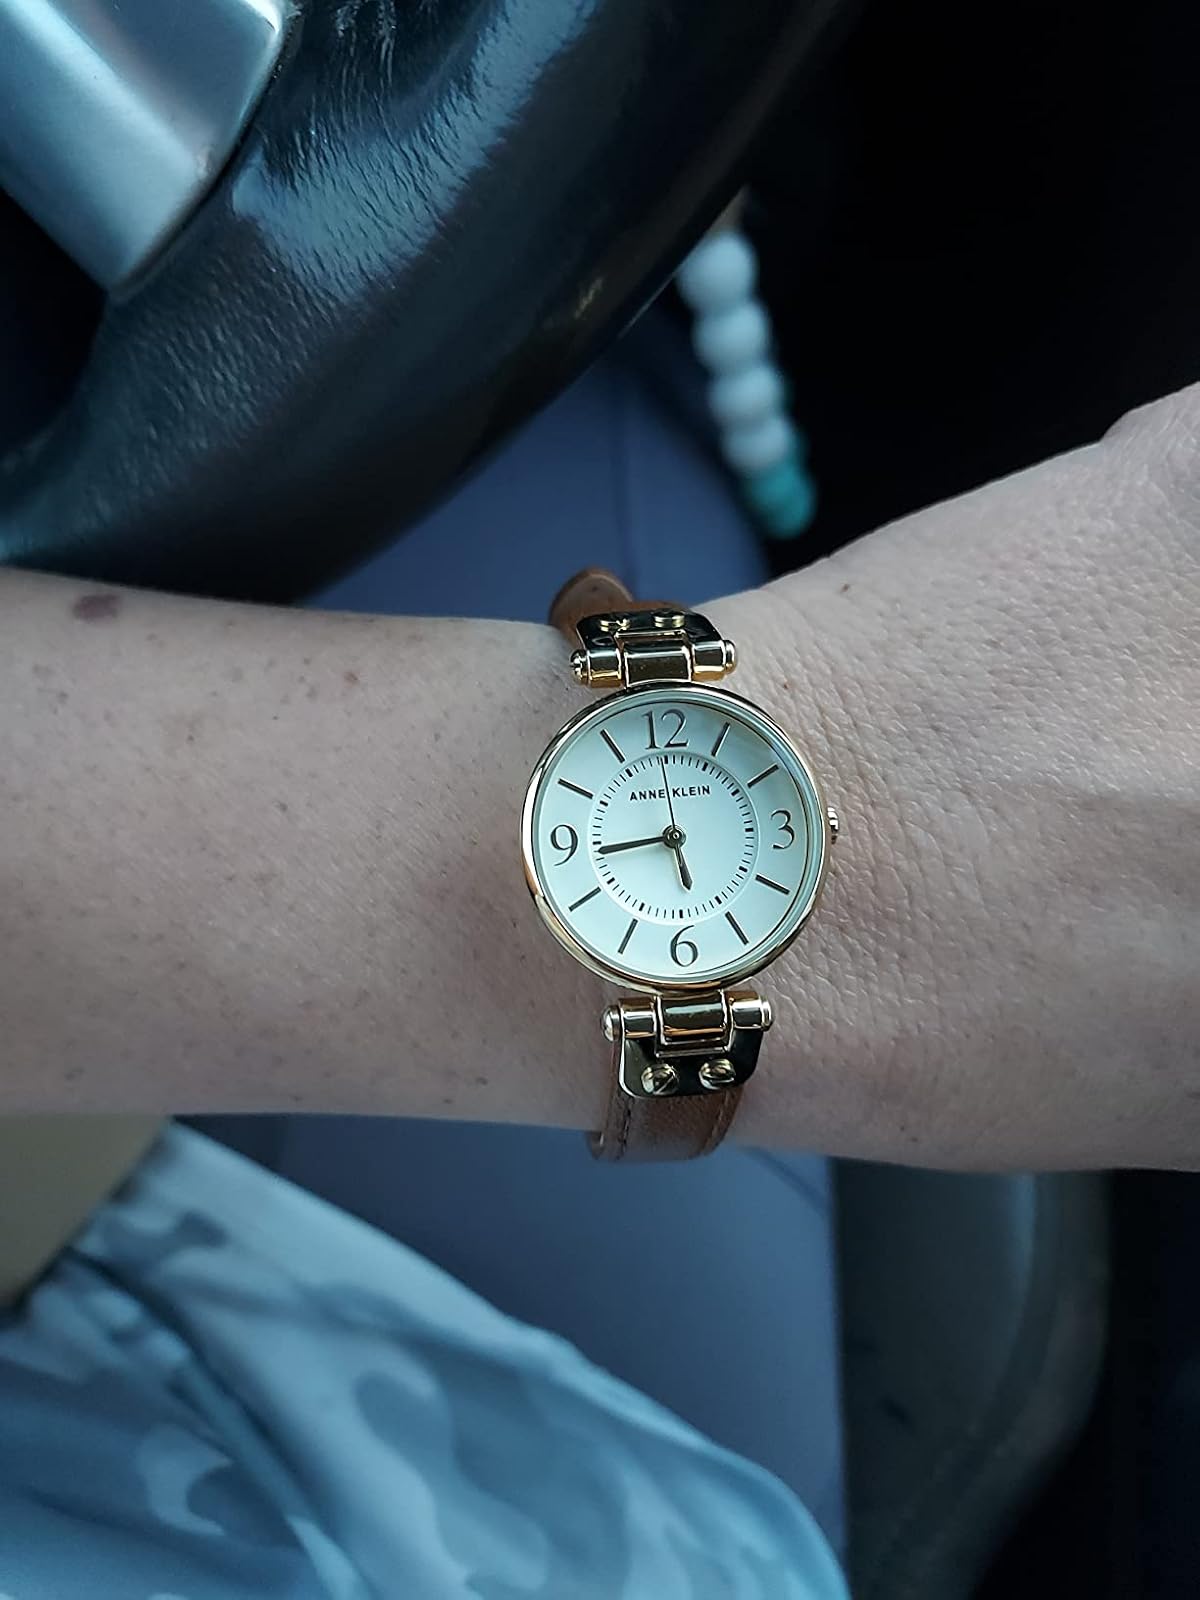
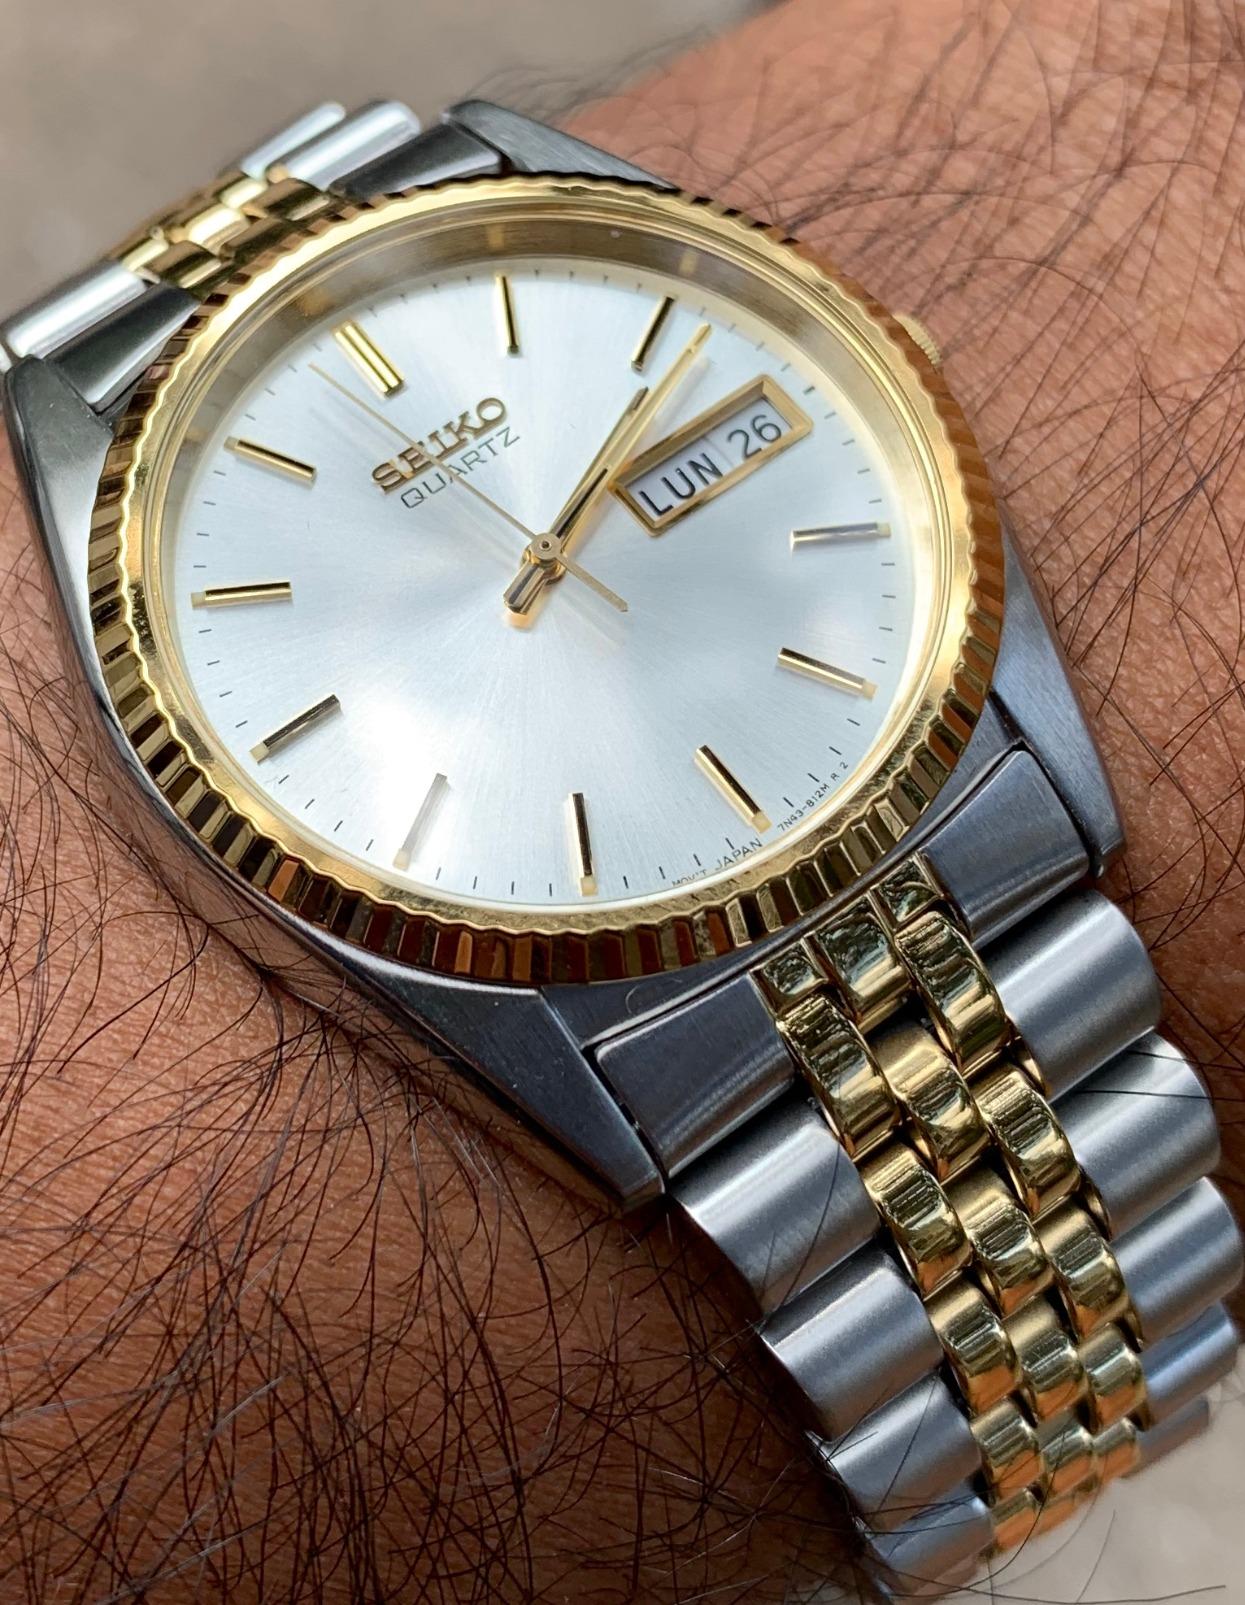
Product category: accessories_watch
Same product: no